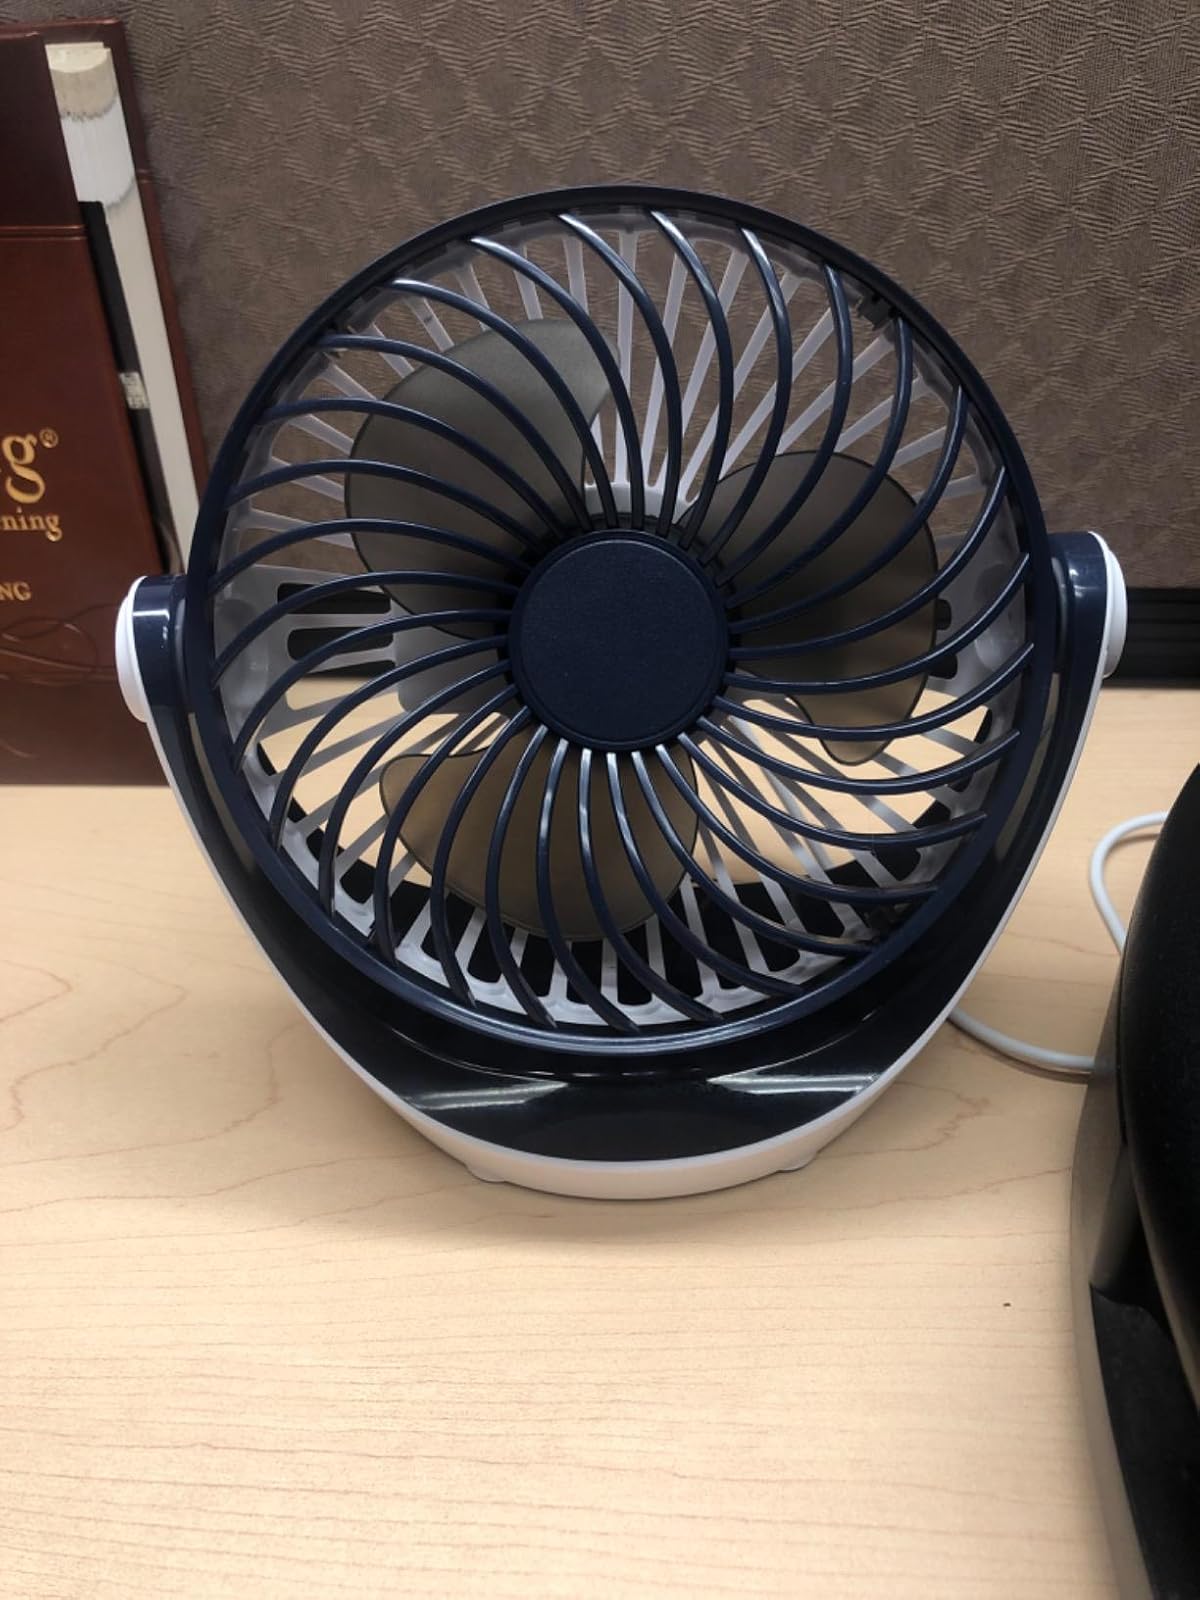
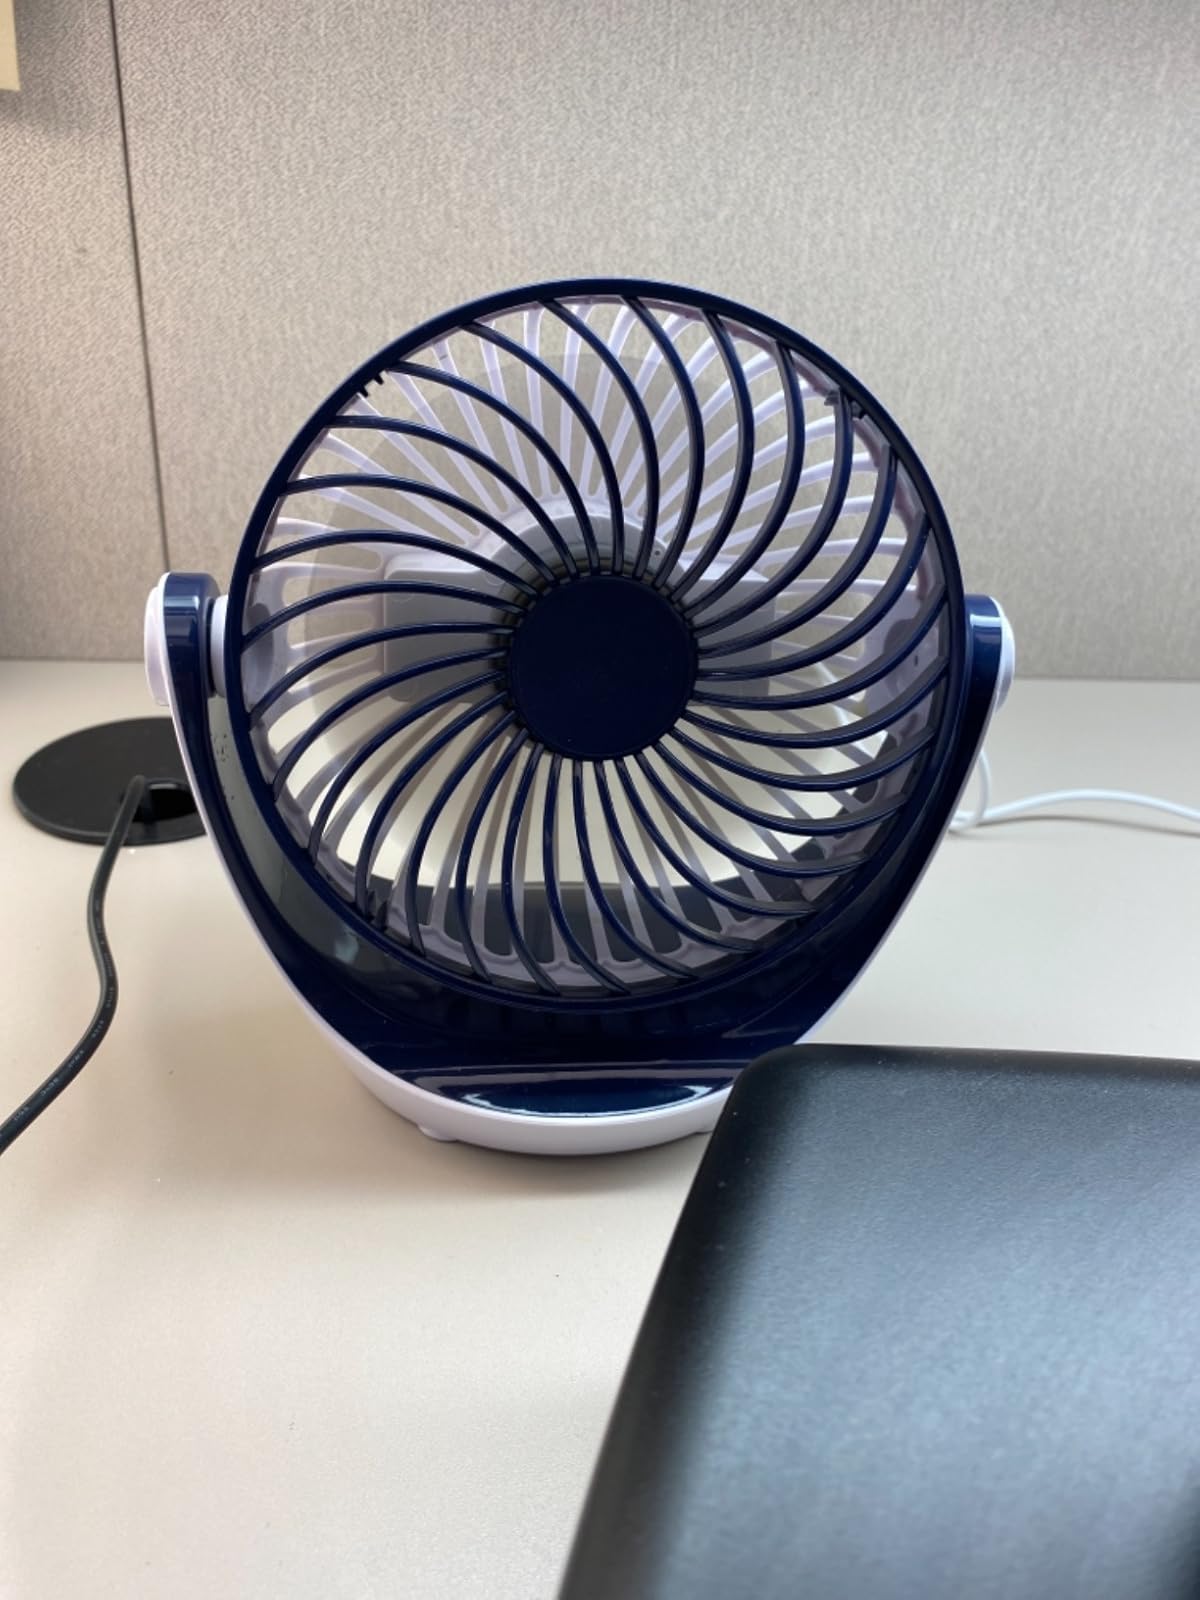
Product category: fan
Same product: yes